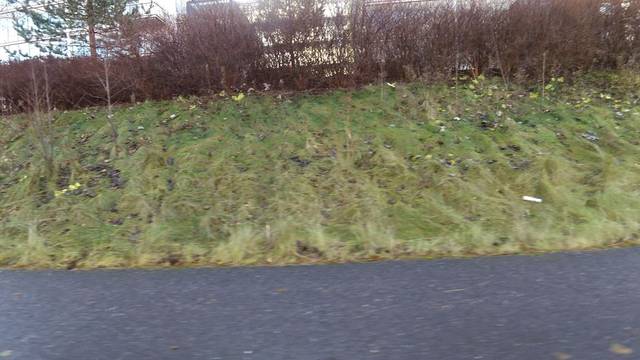
Region: Finland
Coordinates: 60.18, 24.837